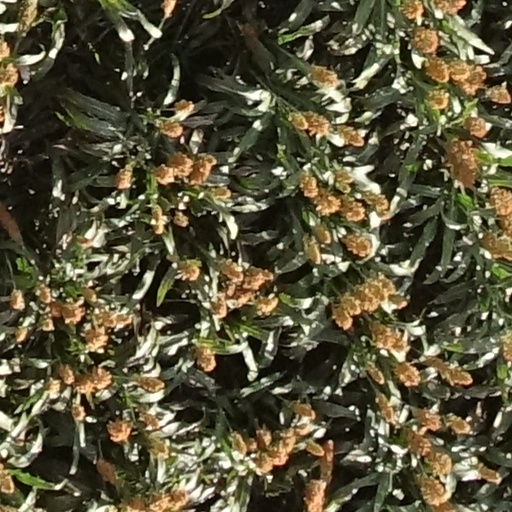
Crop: sorghum